Bluff Park, Long Beach, California

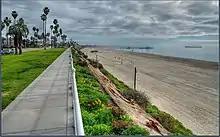
Bluff Park, and the Shoreline Pedestrian Bikepath and Belmont Veterans Memorial Pier

Bluff Park is a park located between Ocean Blvd. and a tall bluff above the large sandy beach in the area. It is frequented by joggers, strollers, and dog walkers. Hobbyists with radio-controlled gliders like to use the natural updrafts of the bluff for their model planes. There is a replica of "The Lone Sailor" in the park in honor of Long Beach's Naval heritage.